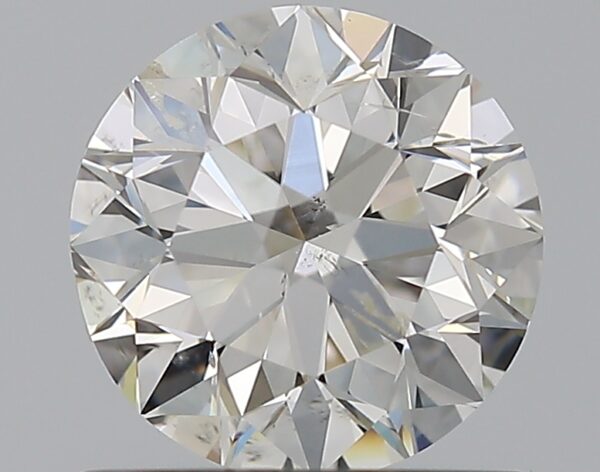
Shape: round
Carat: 0.9
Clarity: SI2
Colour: H
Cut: VG
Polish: EX
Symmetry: VG
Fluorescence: N
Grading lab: GIA
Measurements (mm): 6.04 x 6.1 x 3.88